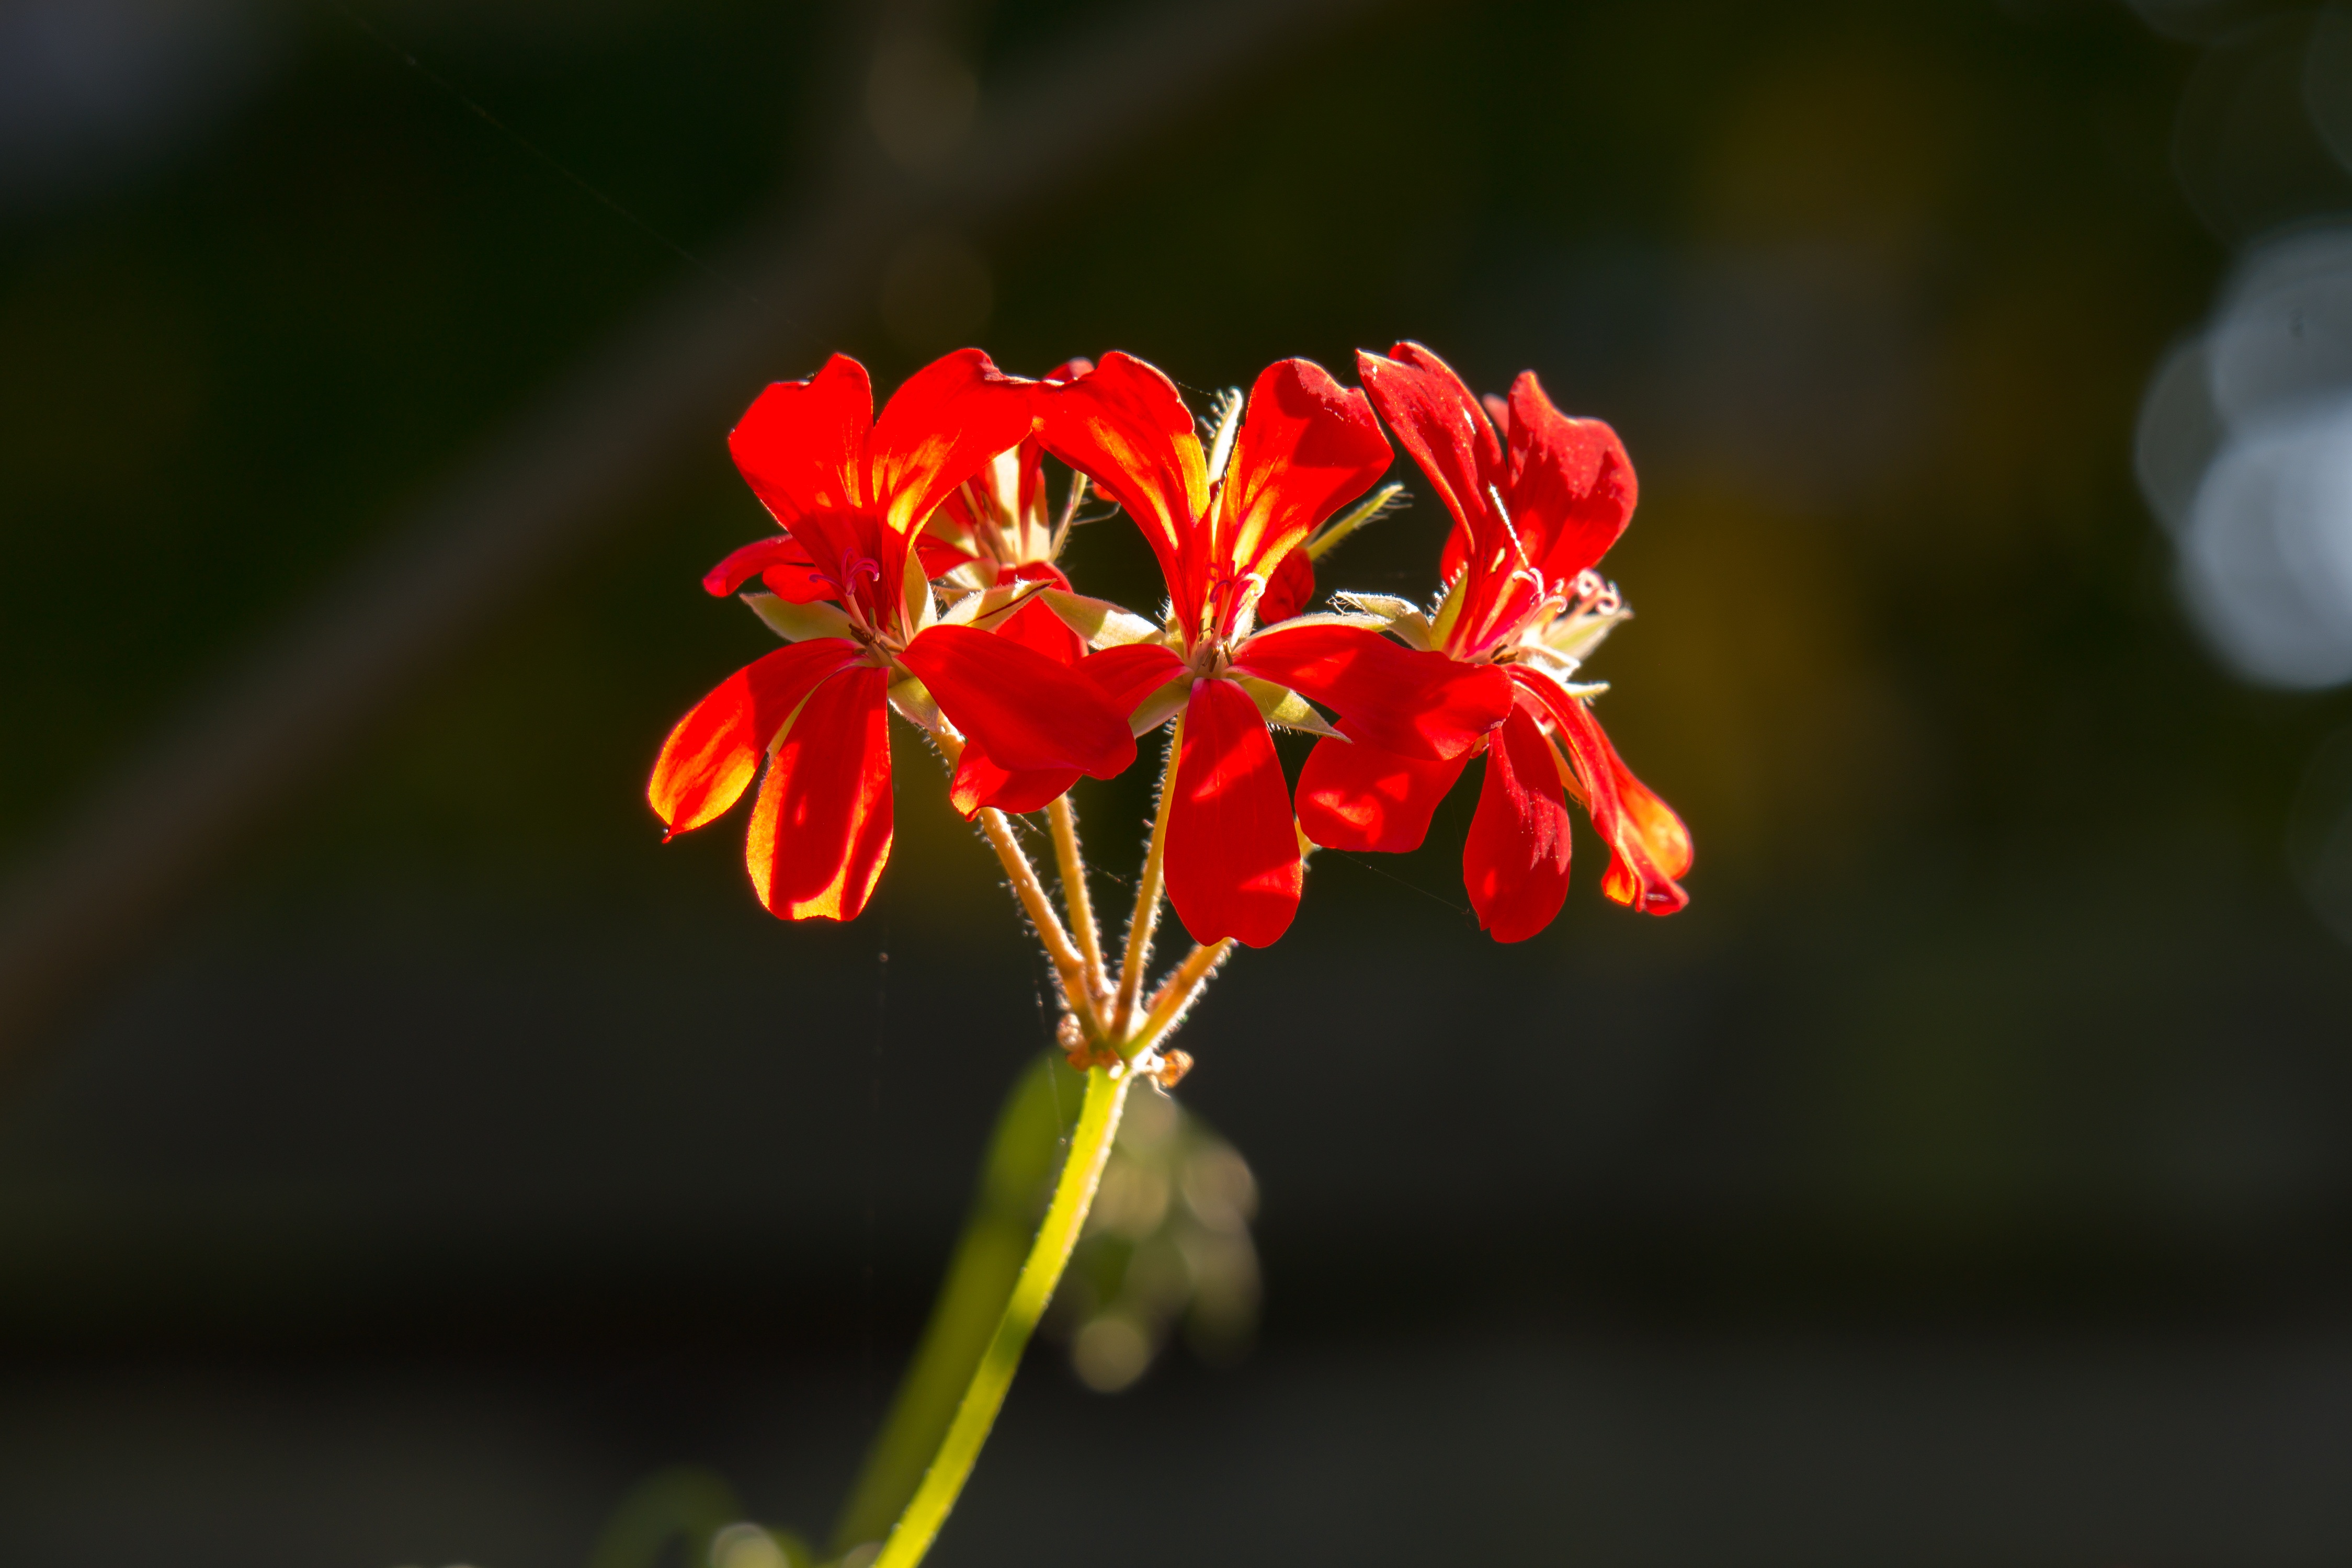
nature, blossom, plant, photography, leaf, flower, petal, bloom, summer, green, red, botany, garden, flora, wildflower, close up, geranium, shrub, macro photography, ornamental plant, flowering plant, balcony plant, plant stem, land plant